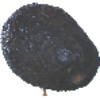
Label: Avocado ripe 1